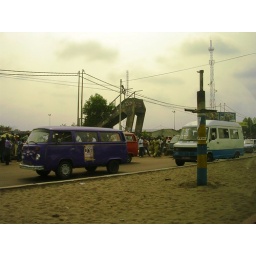
street near ped-x bridge